History of Poland in the early modern period (1569–1795)

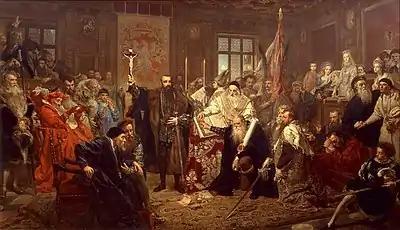
"Union of Lublin" of 1569. Oil on canvas by Jan Matejko, 1869, National Museum in Warsaw.

The death of Sigismund II Augustus in 1572 ended the nearly two centuries of the rule of the Jagiellon dynasty in Poland. It was followed by a three-year interregnum period, during which the Polish nobility ("szlachta") was searching for ways to continue the governance process and elect a new monarch. Lower "szlachta" was now included in the selection process and adjustments were made to the constitutional system. The power of the monarch was further circumscribed in favor of the expanding noble class, which sought to ensure its future domination.